List of UK top-ten albums in 2013

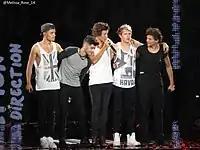
One Direction had the UK's best selling album of 2013 with "Midnight Memories", which spent two weeks at the summit of the album chart and lasted six weeks in the top 10 altogether.

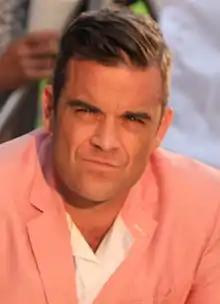
In November of this year, Robbie Williams' album "Swings Both Ways" became the 1000th number-one in the UK Albums Chart.

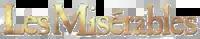
The "" from the movie "Les Misérables" went to number-one in the UK in January 2013. It spent 13 weeks in the top 10 and lasted four non-consecutive weeks at the top spot.

The UK Albums Chart is one of many music charts compiled by the Official Charts Company that calculates the best-selling albums of the week in the United Kingdom. Since 2004 the chart has been based on the sales of both physical albums and digital downloads. This list shows albums that peaked in the Top 10 of the UK Albums Chart during 2013, as well as albums which peaked in 2012 and 2014 but were in the top 10 in 2013. The entry date is when the album appeared in the top 10 for the first time (week ending, as published by the Official Charts Company, which is six days after the chart is announced).